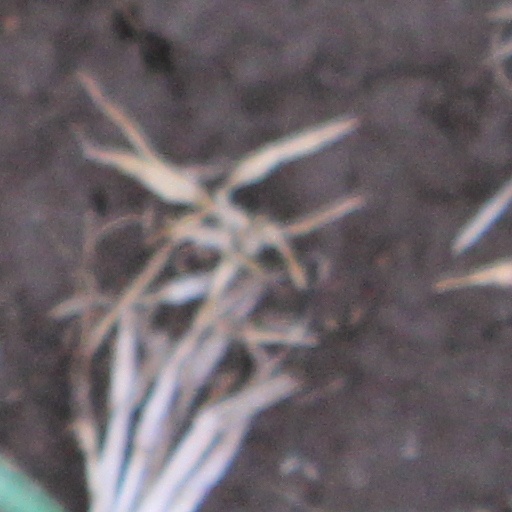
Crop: wheat